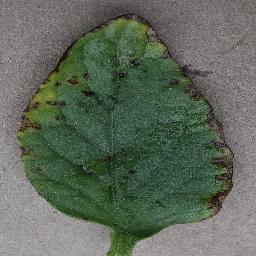
Label: Tomato___Bacterial_spot